Signal lamp

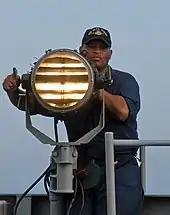
A United States Navy sailor sending Morse code using a signal lamp

Modern signal lamps can produce a focused pulse of light. In large versions, this pulse is achieved by opening and closing shutters mounted in front of the lamp, either via a manually operated pressure switch, or, in later versions, automatically. With hand-held lamps, a concave mirror is tilted by a trigger to focus the light into pulses. The lamps were usually equipped with some form of optical sight, and were most commonly used on naval vessels and in air traffic control towers, using colour signals for stop or clearance. In manual signalling, a signalman would aim the light at the recipient ship and turn a lever, opening and closing the shutter over the lamp, to emit flashes of light to spell out text messages in Morse code. On the recipient ship, a signalman would observe the blinking light, often with binoculars, and translate the code into text. The maximum transmission rate possible via such flashing light apparatus is no more than 14 words per minute.